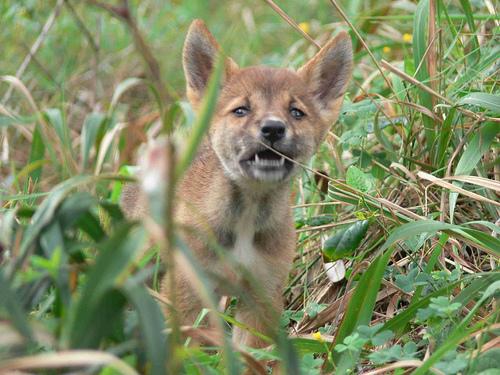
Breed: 217-n000079-dingo